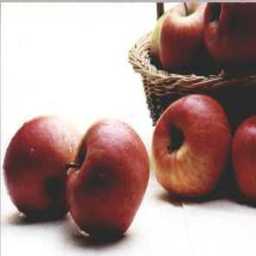
Label: Apple